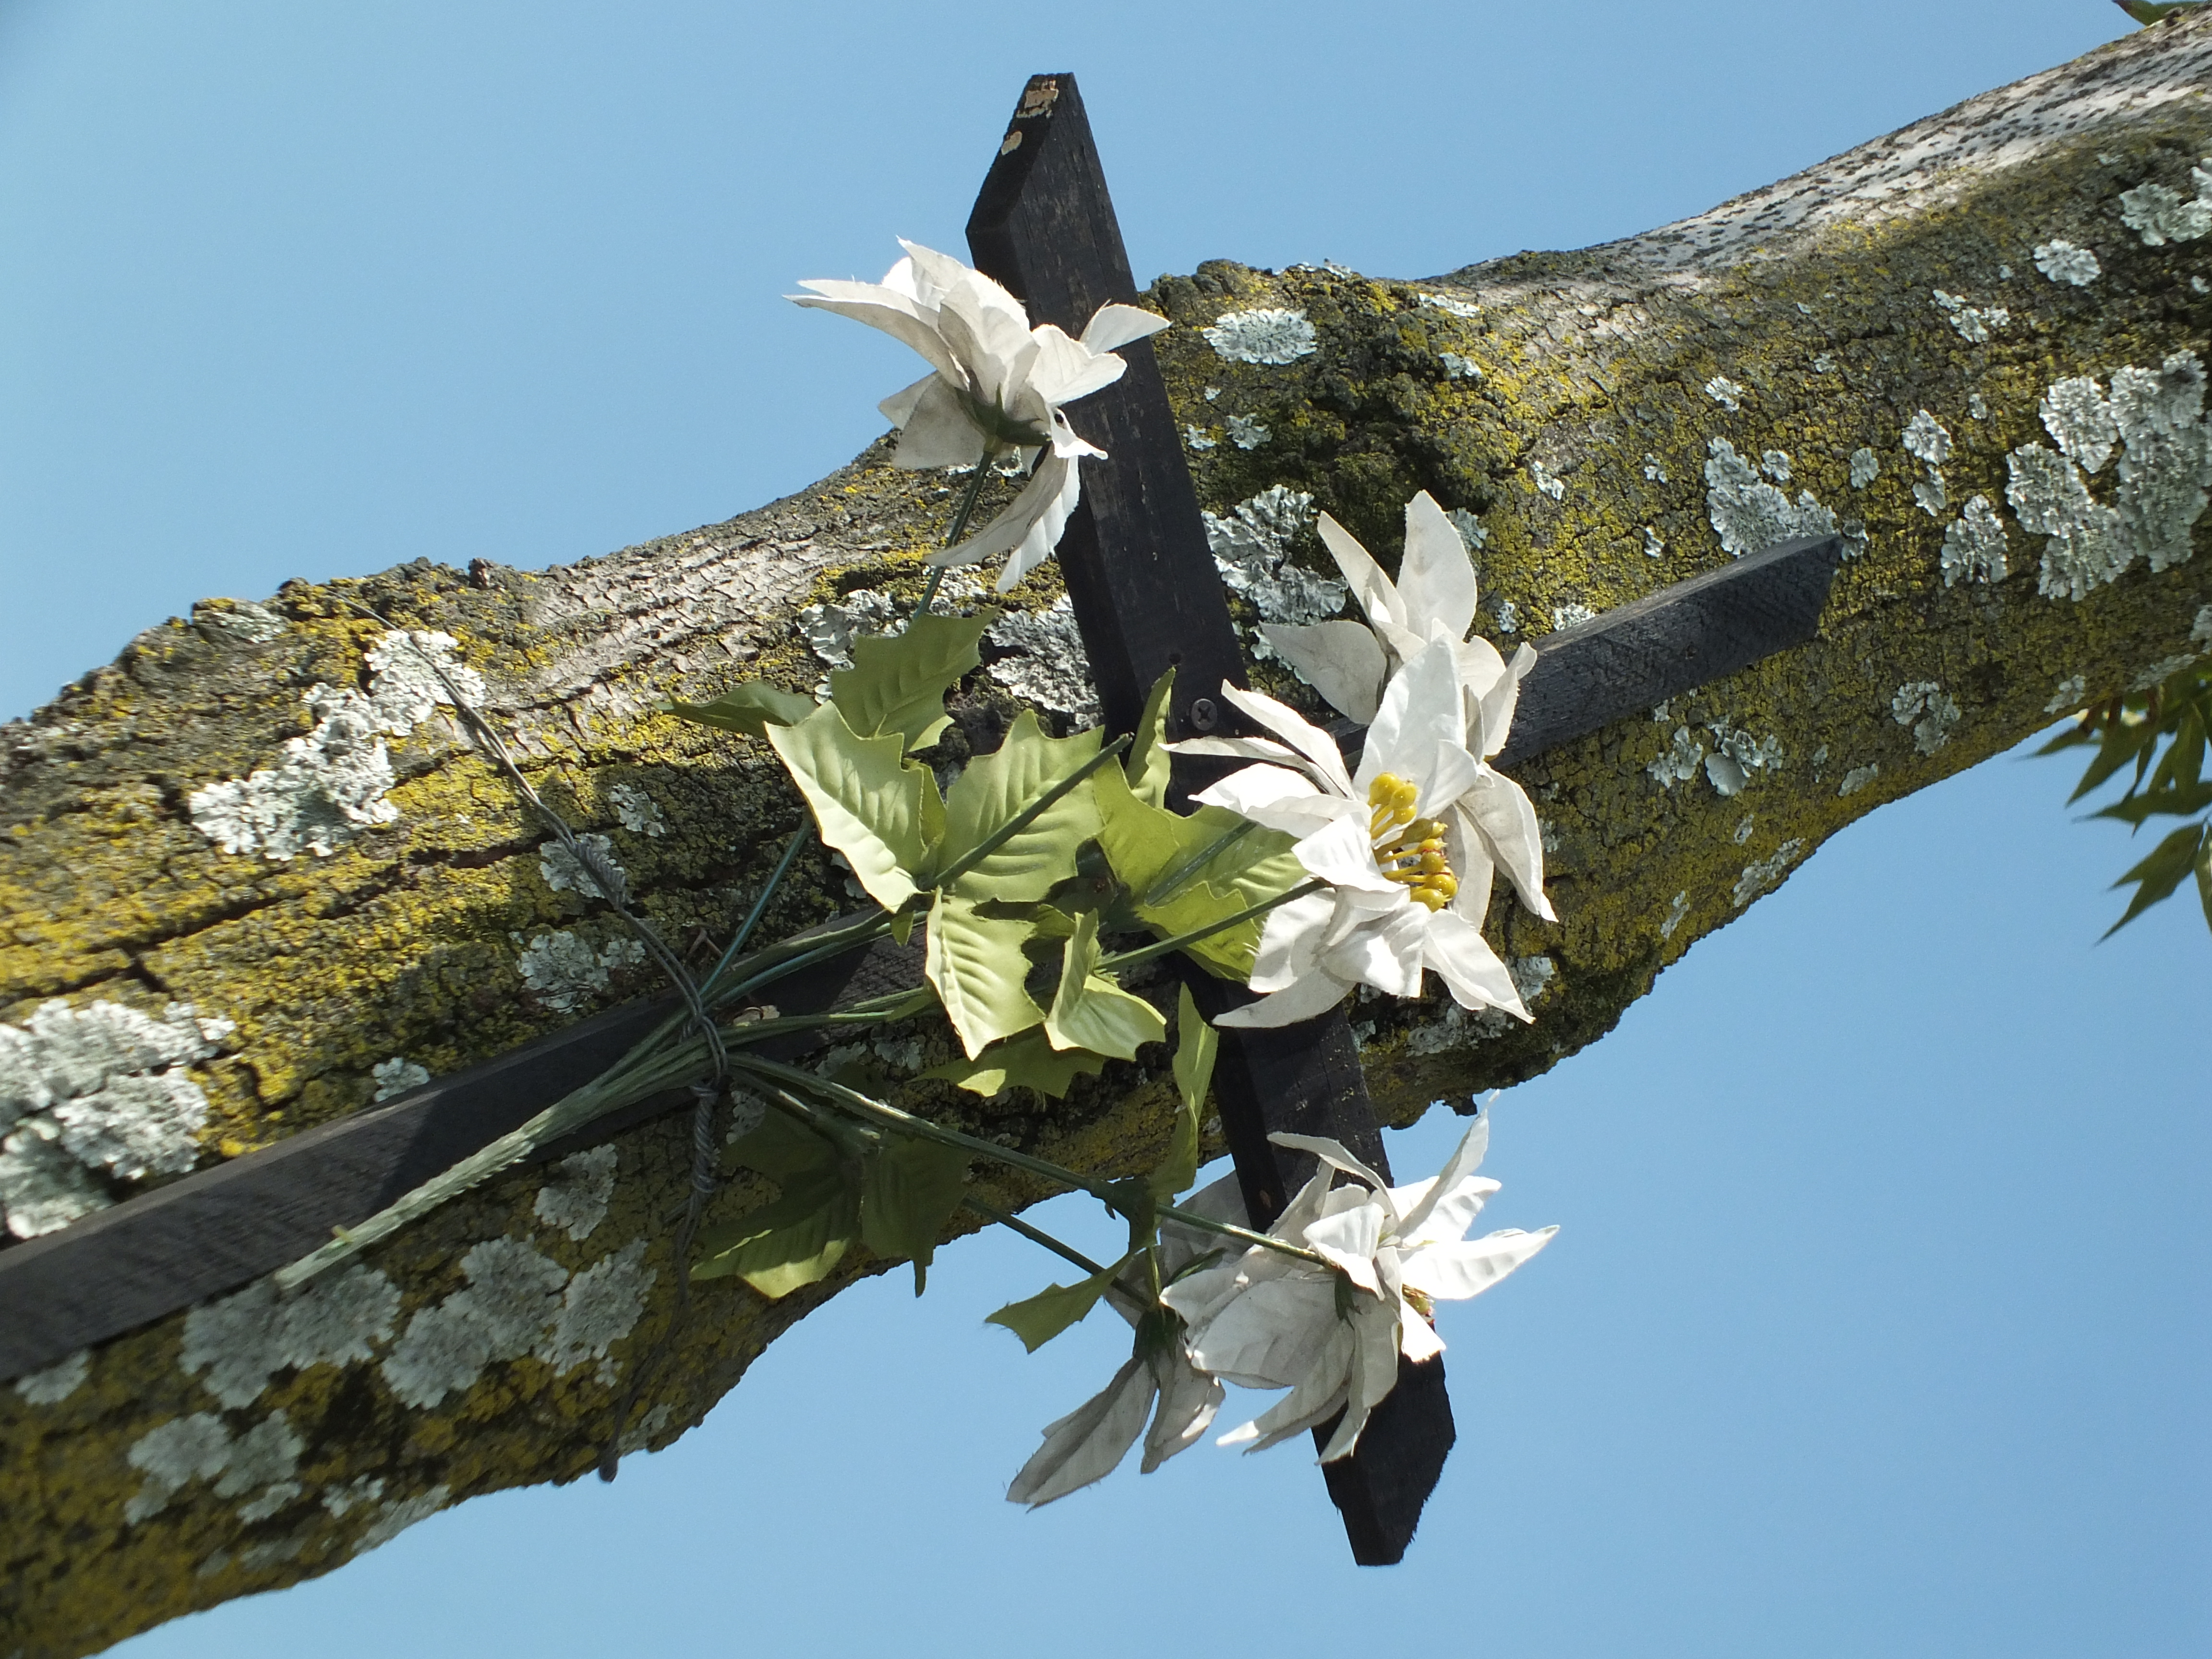
tree, nature, branch, blossom, bird, plant, sunlight, leaf, flower, spring, memory, botany, cross, flora, fauna, flowers, cruz, recuerdo, inmemoriam, lifeanddeath, amemory, woody plant, perching bird